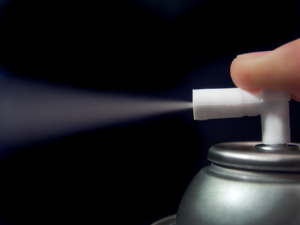
Un spray est un dispositif mécanique permettant de vaporiser un liquide en fines gouttelettes (aérosol). Il est aussi nommé aérosol par abus de langage, ou bombe. Les aérosols naturels ou artificiels peuvent être inhalés et contribuer à la pollution de l'air intérieur.